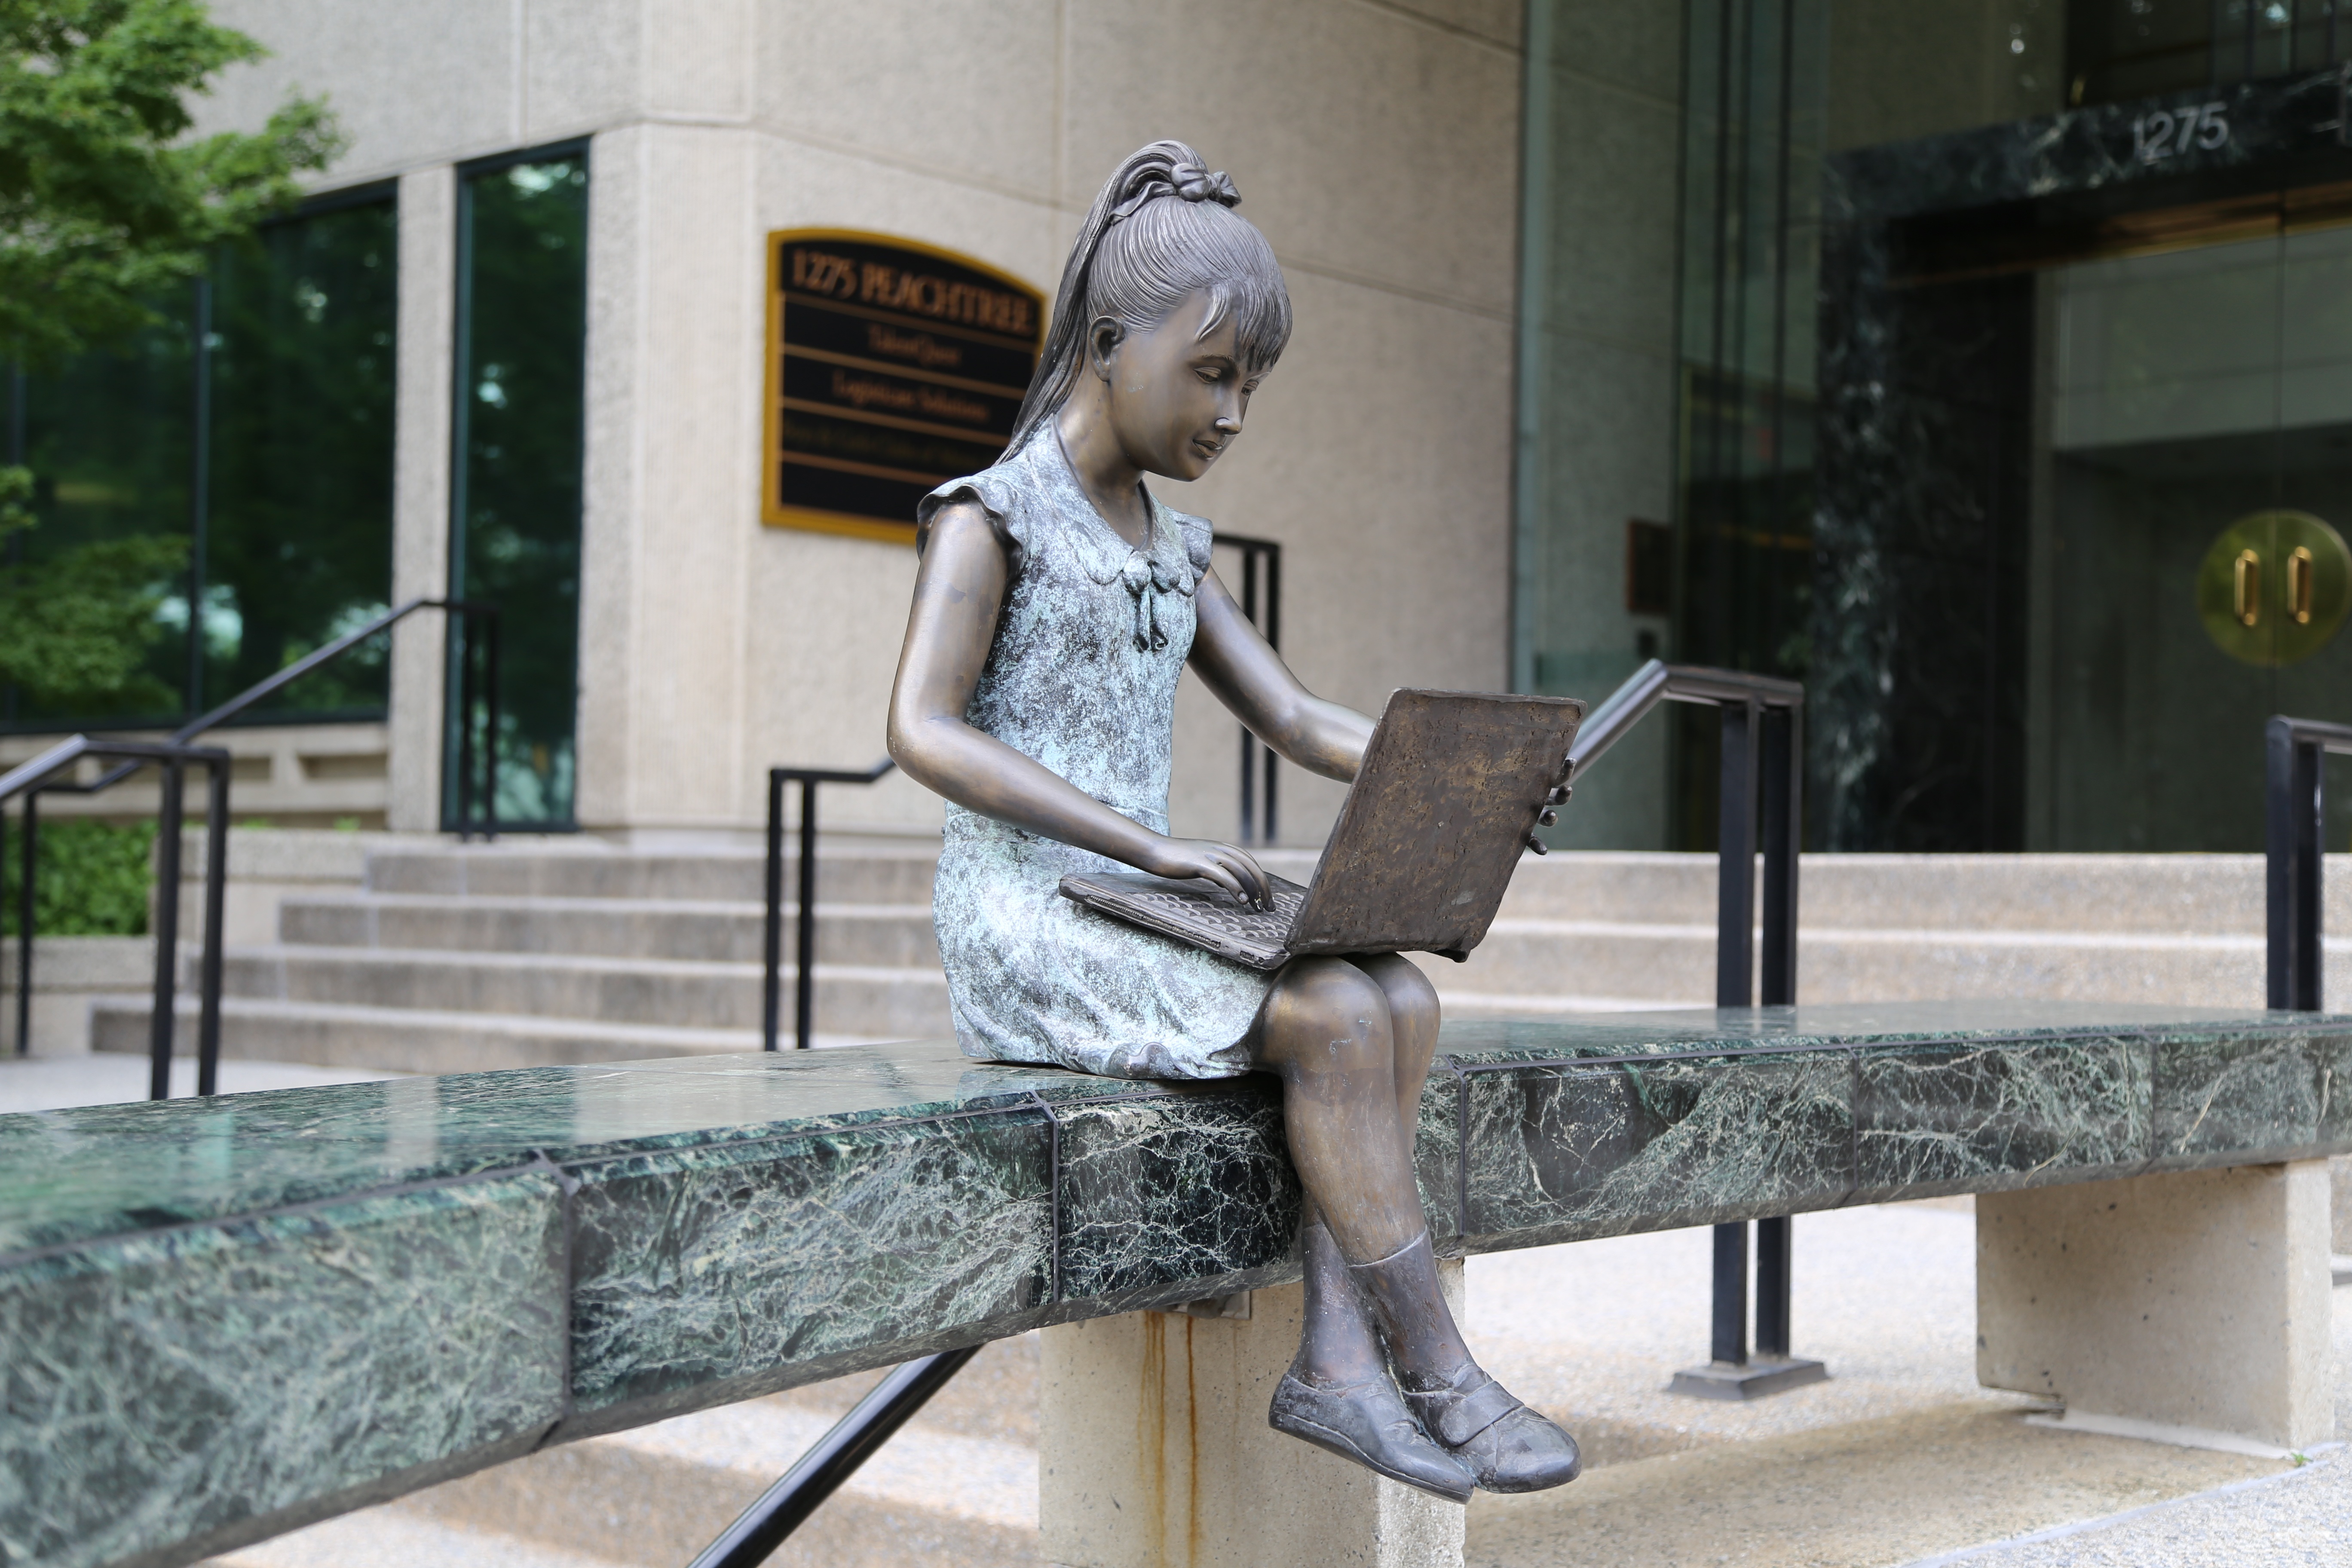
laptop, computer, work, girl, technology, monument, female, statue, sitting, student, education, sculpture, art, studying, human positions